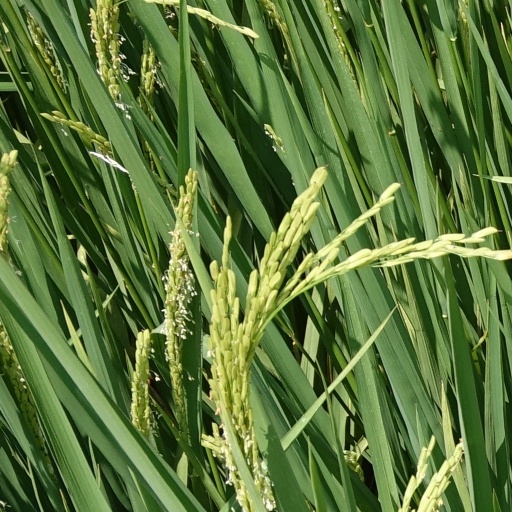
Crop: rice